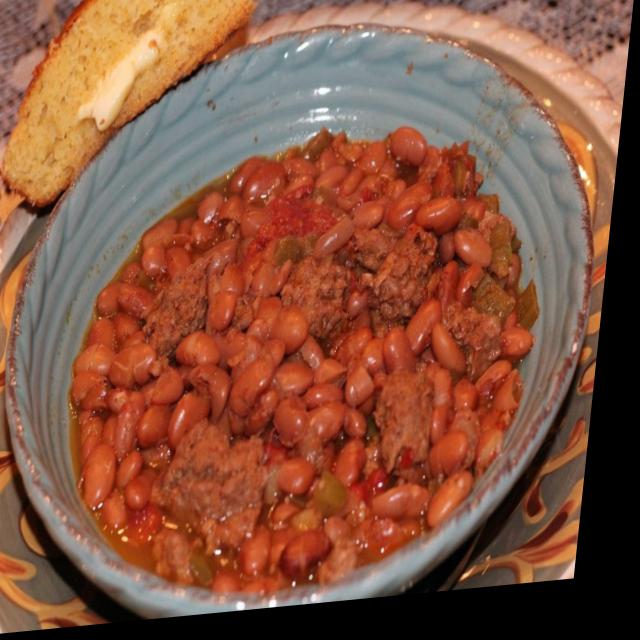
Dish: rajma_curry